Florida Lakewatch

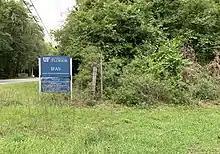
Sign near Florida Lakewatch headquarters

Florida Lakewatch, established in 1986, is a volunteer water-monitoring program coordinated through the University of Florida. This project is headquartered at Gainesville, Florida, within the campus of the University of Florida. Through its history, Florida Lakewatch has obtained funding from a number of sources, but it is currently mostly funded by the state of Florida.